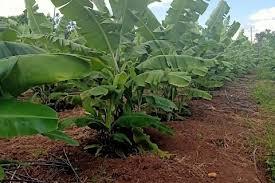
Katika shamba hili kubwa kuna mimea ambayo imepandwa ndizi ya rangi kijani kibichi linaonekana kume kwa utaratibu. Ni mingi na yanaweza kuwa la kuivisha au kupikwa.